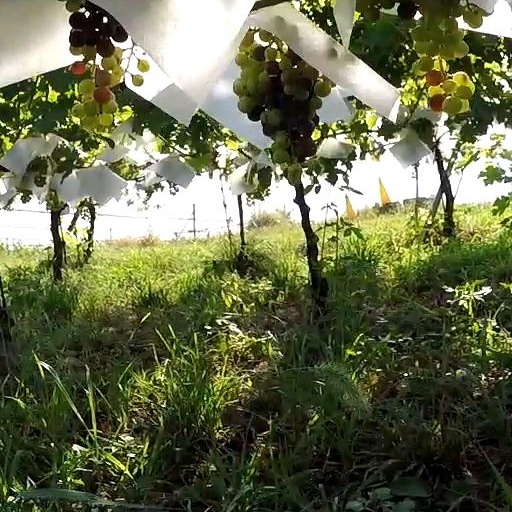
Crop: grape